Pikajuna

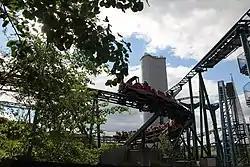

Pikajuna is a powered roller coaster located at Linnanmäki in Helsinki, Finland. It was known as City Express during 1990–2003 seasons, but when Linnanmäki started a new naming policy in 2004, using only Finnish names for its rides, the ride was renamed "Pikajuna". "Pikajuna" means "Express Train" in Finnish.